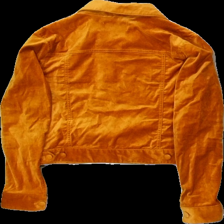
View: back
Type: Jacket
Category: Ladies
Brand: Not in the list
Brand text on label: weekday
Colors: Orange
Material: 100% bomull
Pattern: Other
Cut: C-collar
Size: 38
Season: All
Stains: Minor
Damage: liten smuts fläck på ärm
Damage location: middle right
Damage 2: liten smuts fläck på ärm
Damage 2 location: middle left
Price range: 50-100
Recommended usage: Reuse
Description: kort jacka med fickor